Sky position (RA, Dec in degrees): 163.821, 10.755
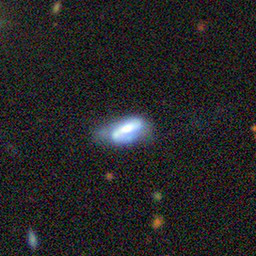
Galaxy morphology: Disturbed Galaxies